Hundred Regiments Offensive (film)

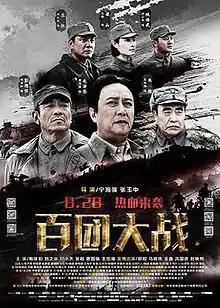

The Hundred Regiments Offensive (a.k.a. Hundred Regiments Campaign Malay:seratus rejimen kempen) is a 2015 Chinese war epic film directed by Ning Haiqiang and Zhang Yuzhong, starring Tao Zeru, Liu Zhibing, Yin Xiaotian, Wu Yue, Tang Guoqiang, Wang Wufu, Deng Chao, and Ma Xiaowei. It was released in China on August 28, 2015, to commemorate the 70th anniversary of Japan's surrender.